Valtice

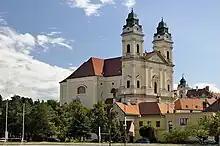
Church of the Assumption of the Virgin Mary

Valtice Castle, then part of Duchy of Austria and called Feldsberg, was probably founded in the 11th century. The first written mention of the village of Feldsberg is in a 1192 deed (as "Veldesperch"); held by the Lords of Seefeld, it was located close to the border with Moravia. Probably between 1192 and 1227, Feldsberg became a town. In 1270, lords of Seefeld died out and the estate, divided into six parts with different owners, changed hands several times. Between 1387 and 1395, the House of Liechtenstein gradually acquired the entire estate.